Lee Dae-hwi

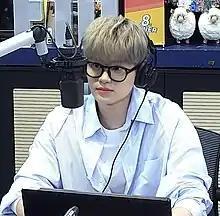
Lee in April 2022

Lee Dae-hwi (born January 29, 2001), known mononymously as Daehwi, is a South Korean singer-songwriter, producer and television personality. He is a member of South Korean boy group AB6IX, and is known for his participation in the reality competition show "Produce 101 Season 2", where he finished in third place overall and became a member of the boy group Wanna One. In addition to singing and writing songs for various artists, he guest hosted and then became the permanent host for the long-time running variety show "M Countdown".